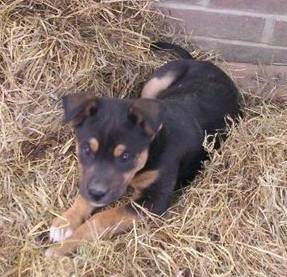
Label: dog